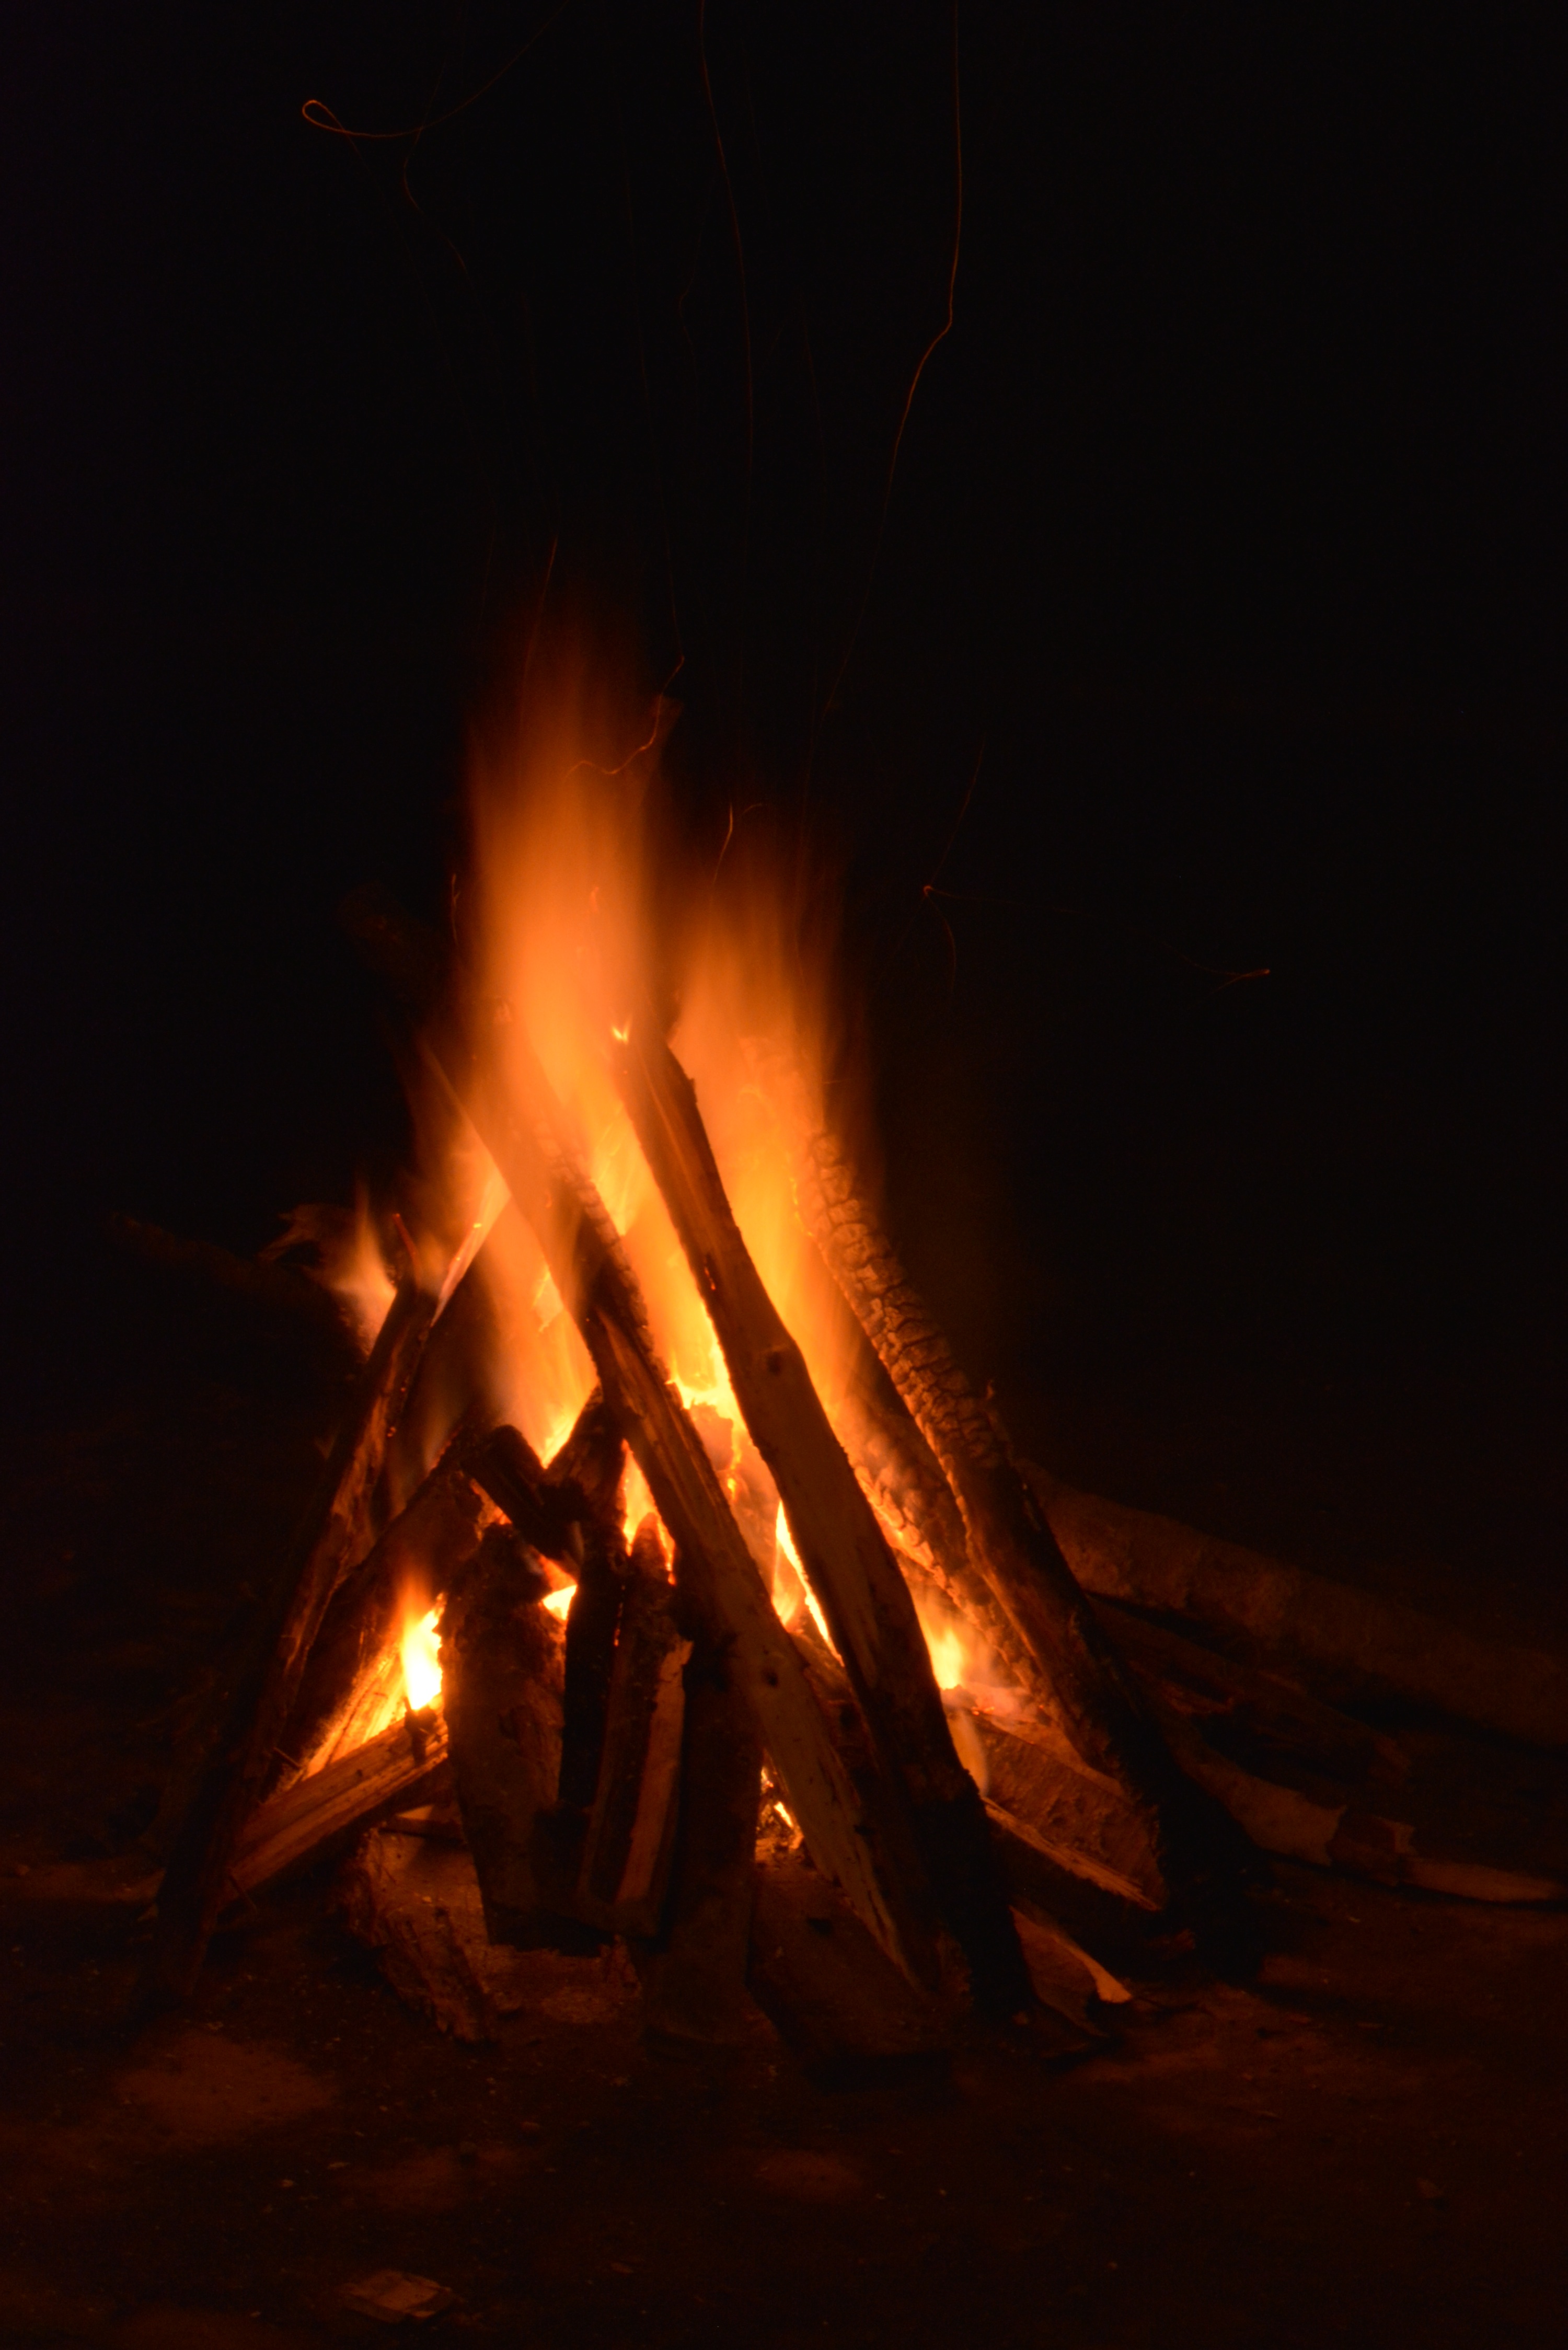
wood, night, orange, flame, fire, darkness, firewood, camping, campfire, bonfire, blaze, fiery, geological phenomenon